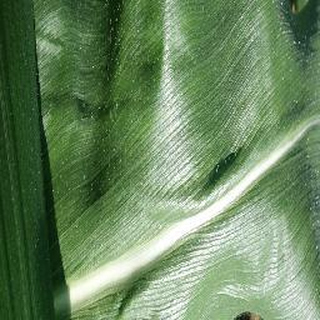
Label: healthy_corn